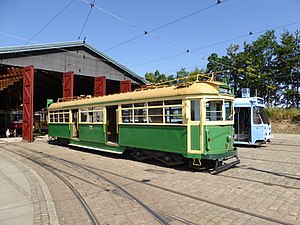
Sporvejsmuseet Skjoldenæsholms historie / 2003-2014: Flere sporvogne og busser / En kongelig sporvogn
Den kongelige sporvogn M&MTB 965 ved en senere lejlighed.
Sporvejsmuseet Skjoldenæsholms historie går fra stiftelsen af foreningen Sporvejshistorisk Selskab 8. februar 1965 over indvielsen af museet 26. maj 1978 og frem til i dag. Sporvejshistorisk Selskab blev stiftet på et tidspunkt, hvor sporvognene i København var ved at blive erstattet af busser. Man besluttede derfor at bevare nogle af de gamle sporvogne, mens tid var. Efterfølgende kom der også sporvogne fra Odense og Aarhus til samt busser og trolleybusser. Imens ledtes efter et sted til en museumssporvej, hvilket lykkedes da man fik kontakt med godset Skjoldenæsholm på Midtsjælland i 1972. Her blev der til at begynde med anlagt en remise og en metersporet strækning til sporvogne fra Aarhus.